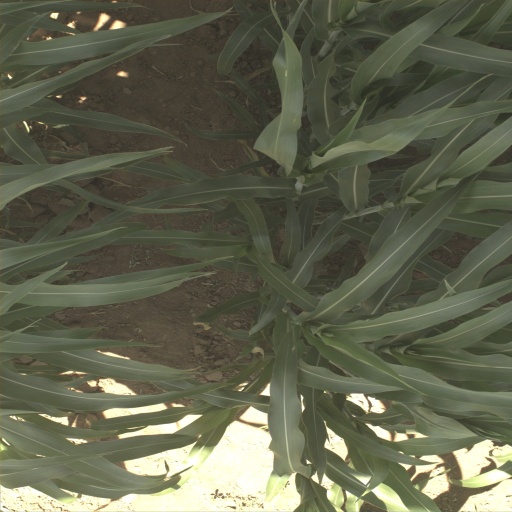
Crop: sorghum